Wealth of Donald Trump

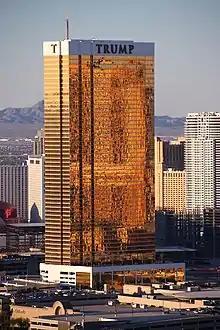
Trump International Hotel Las Vegas, with gold-infused glass

The net worth of American politician and businessman Donald Trump, the 47th and previously 45th president of the United States, is not publicly known. For decades, "Forbes" has assessed his wealth, currently estimating it at $5.1 billion as of early June 2025. Meanwhile, Bloomberg estimated his wealth at $7.08 billion in January 2025. After the early 2025 launch of $Trump, Trump's own cryptocurrency, "Axios" temporarily estimated his net worth to be $58 billion. He received gifts, loans, and inheritance from his father, who was a real-estate developer and businessman. Donald Trump's primary business has been real estate ventures, including hotels, casinos, and golf courses. He also made money from Trump-branded products including neckties, steaks, and urine tests. Money received through political fundraisers is used to pay for guest stays at properties owned by The Trump Organization and to pay his and his allies' lawyers.